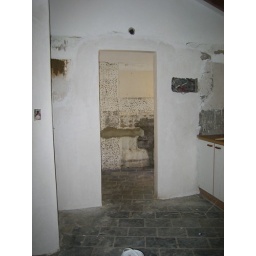
The slate floor in the kitchen and side entry is nearly finished. The walls should be tidied up next.